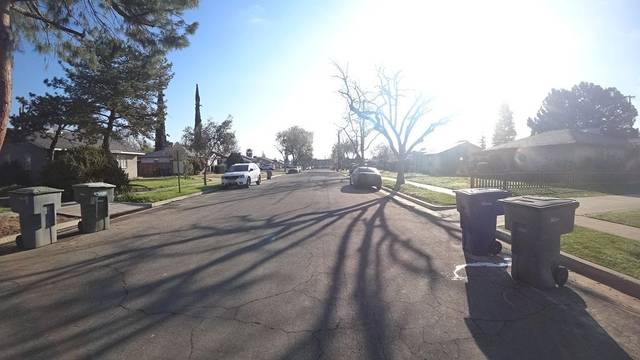
Region: Colombia
Coordinates: 36.778, -119.819